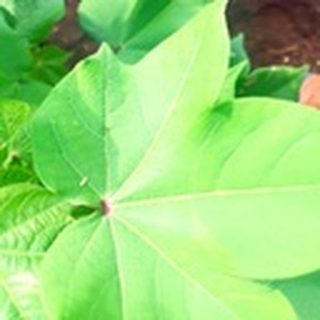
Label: healthy_cotton